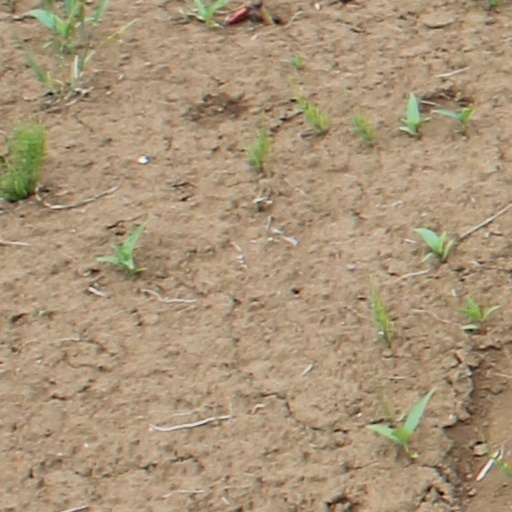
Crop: wheat